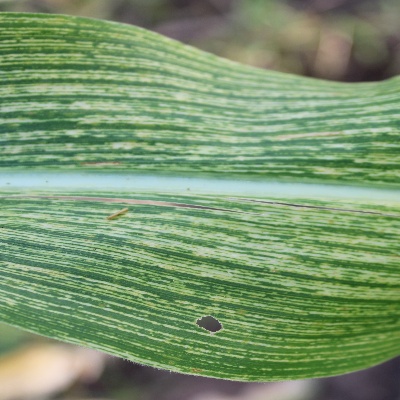
Label: Corn_(Maize)___Maize_Streak_Virus